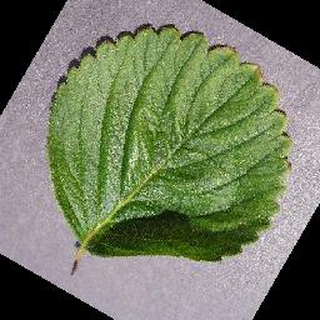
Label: healthy_strawberry